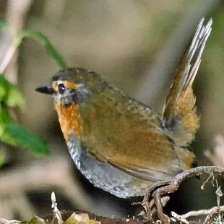
Species: CHUCAO TAPACULO
Scientific name: SCELORCHILUS RUBECULA